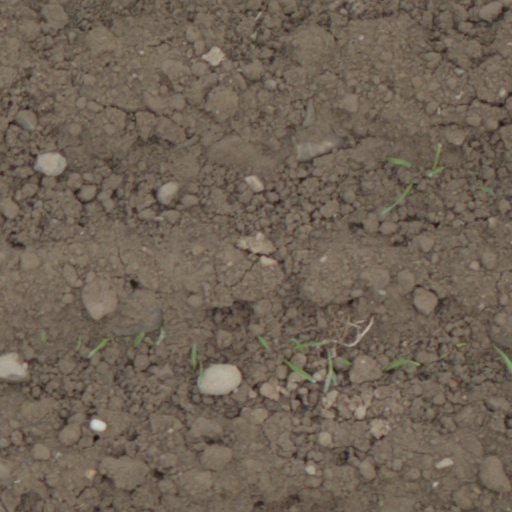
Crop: wheat